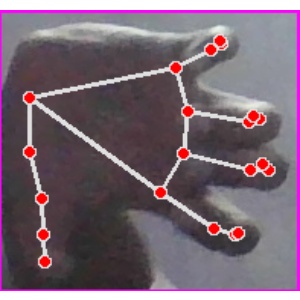
अक्षर: त